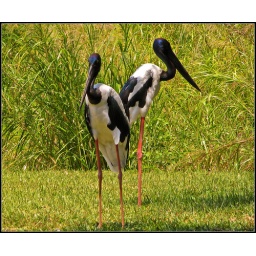
A couple of black necked storks standing around at he Miami Zoo